Euglossini

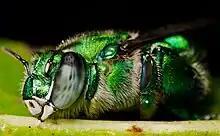
The special fragrance collection organs are seen on the large hind legs of this "Euglossa viridissima" as it sleeps on a leaf

Male orchid bees have uniquely modified legs which are used to collect and store different volatile compounds (often esters) throughout their lives, primarily from orchids in the subtribes Stanhopeinae and Catasetinae, where all species are exclusively pollinated by euglossine males. These orchids do not produce nectar, and hide the pollen on a single anther under an anther cap; orchids are not visited by females, as females require both nectar and pollen as food provisions for their offspring, and visit other types of plants to obtain these resources. The whole pollinarium becomes attached to the male as it leaves the flower. Several flowers from other plant families are also visited by the bees: "Spathiphyllum" and "Anthurium" (Araceae), "Drymonia" and "Gloxinia" (Gesneriaceae), "Cyphomandra" (Solanaceae), and "Dalechampia" (Euphorbiaceae) contain one or more species that attract male euglossines.